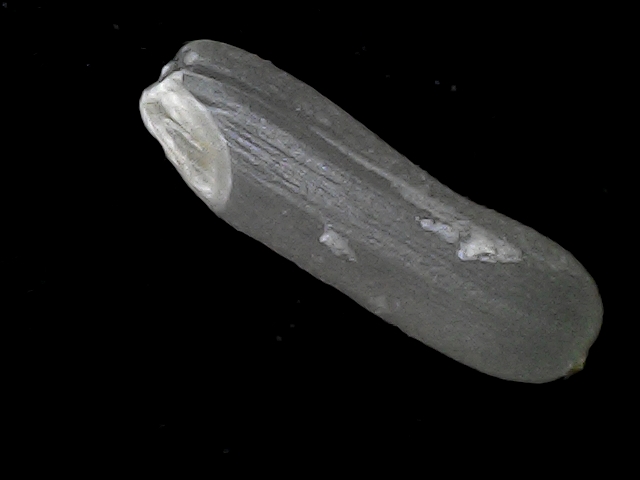
Rice variety: BD75